Lily Franz

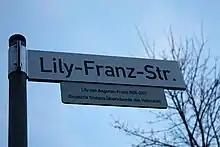
Photograph of street sign which reads Lily-Franz-Straße

Adele Franz was born in Neustädtel, Upper Silesia, then in Germany, to Sinti parents on 24 January 1924. The family lived in a caravan and travelled for father Julius to find seasonal work. When he was arrested in 1938, the family stayed in Hildesheim. Franz and her sister Waltraud attended school then started working in a factory.